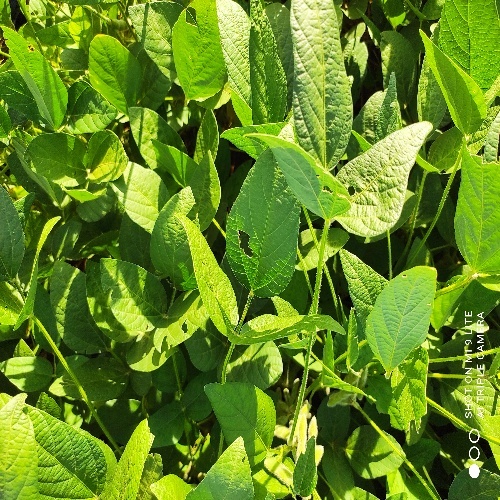
Label: Caterpillar